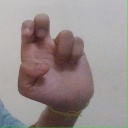
अक्षर: अ